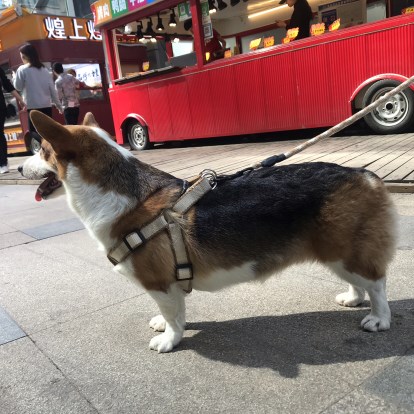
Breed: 2909-n000116-Cardigan